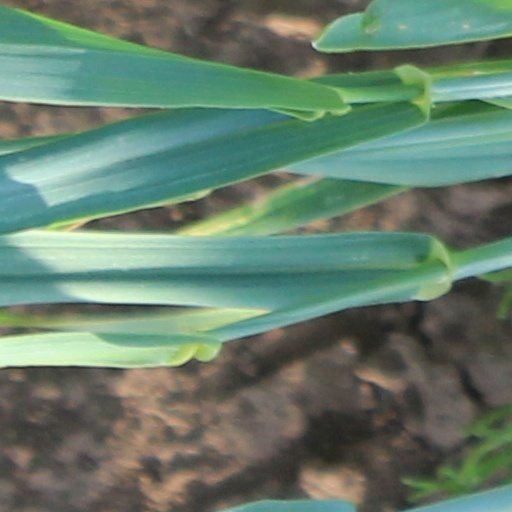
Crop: wheat